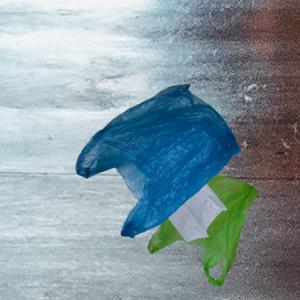
Label: plasticbags